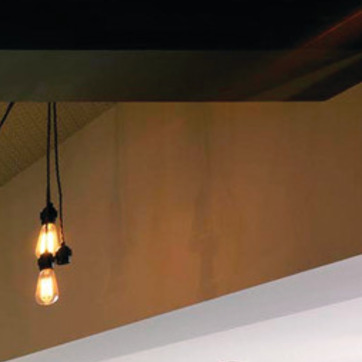
Material: painted